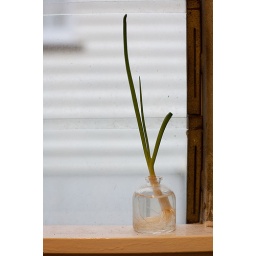
I have an eschalot on my window sill growing in an old vial, jsut a little bit of green :)